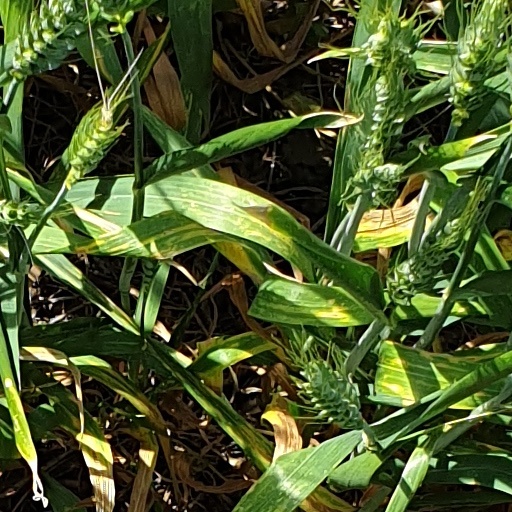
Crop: wheat